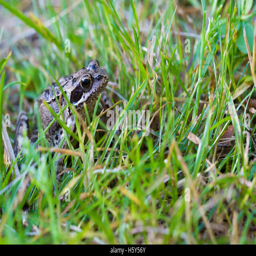
a brown and black frog in a field